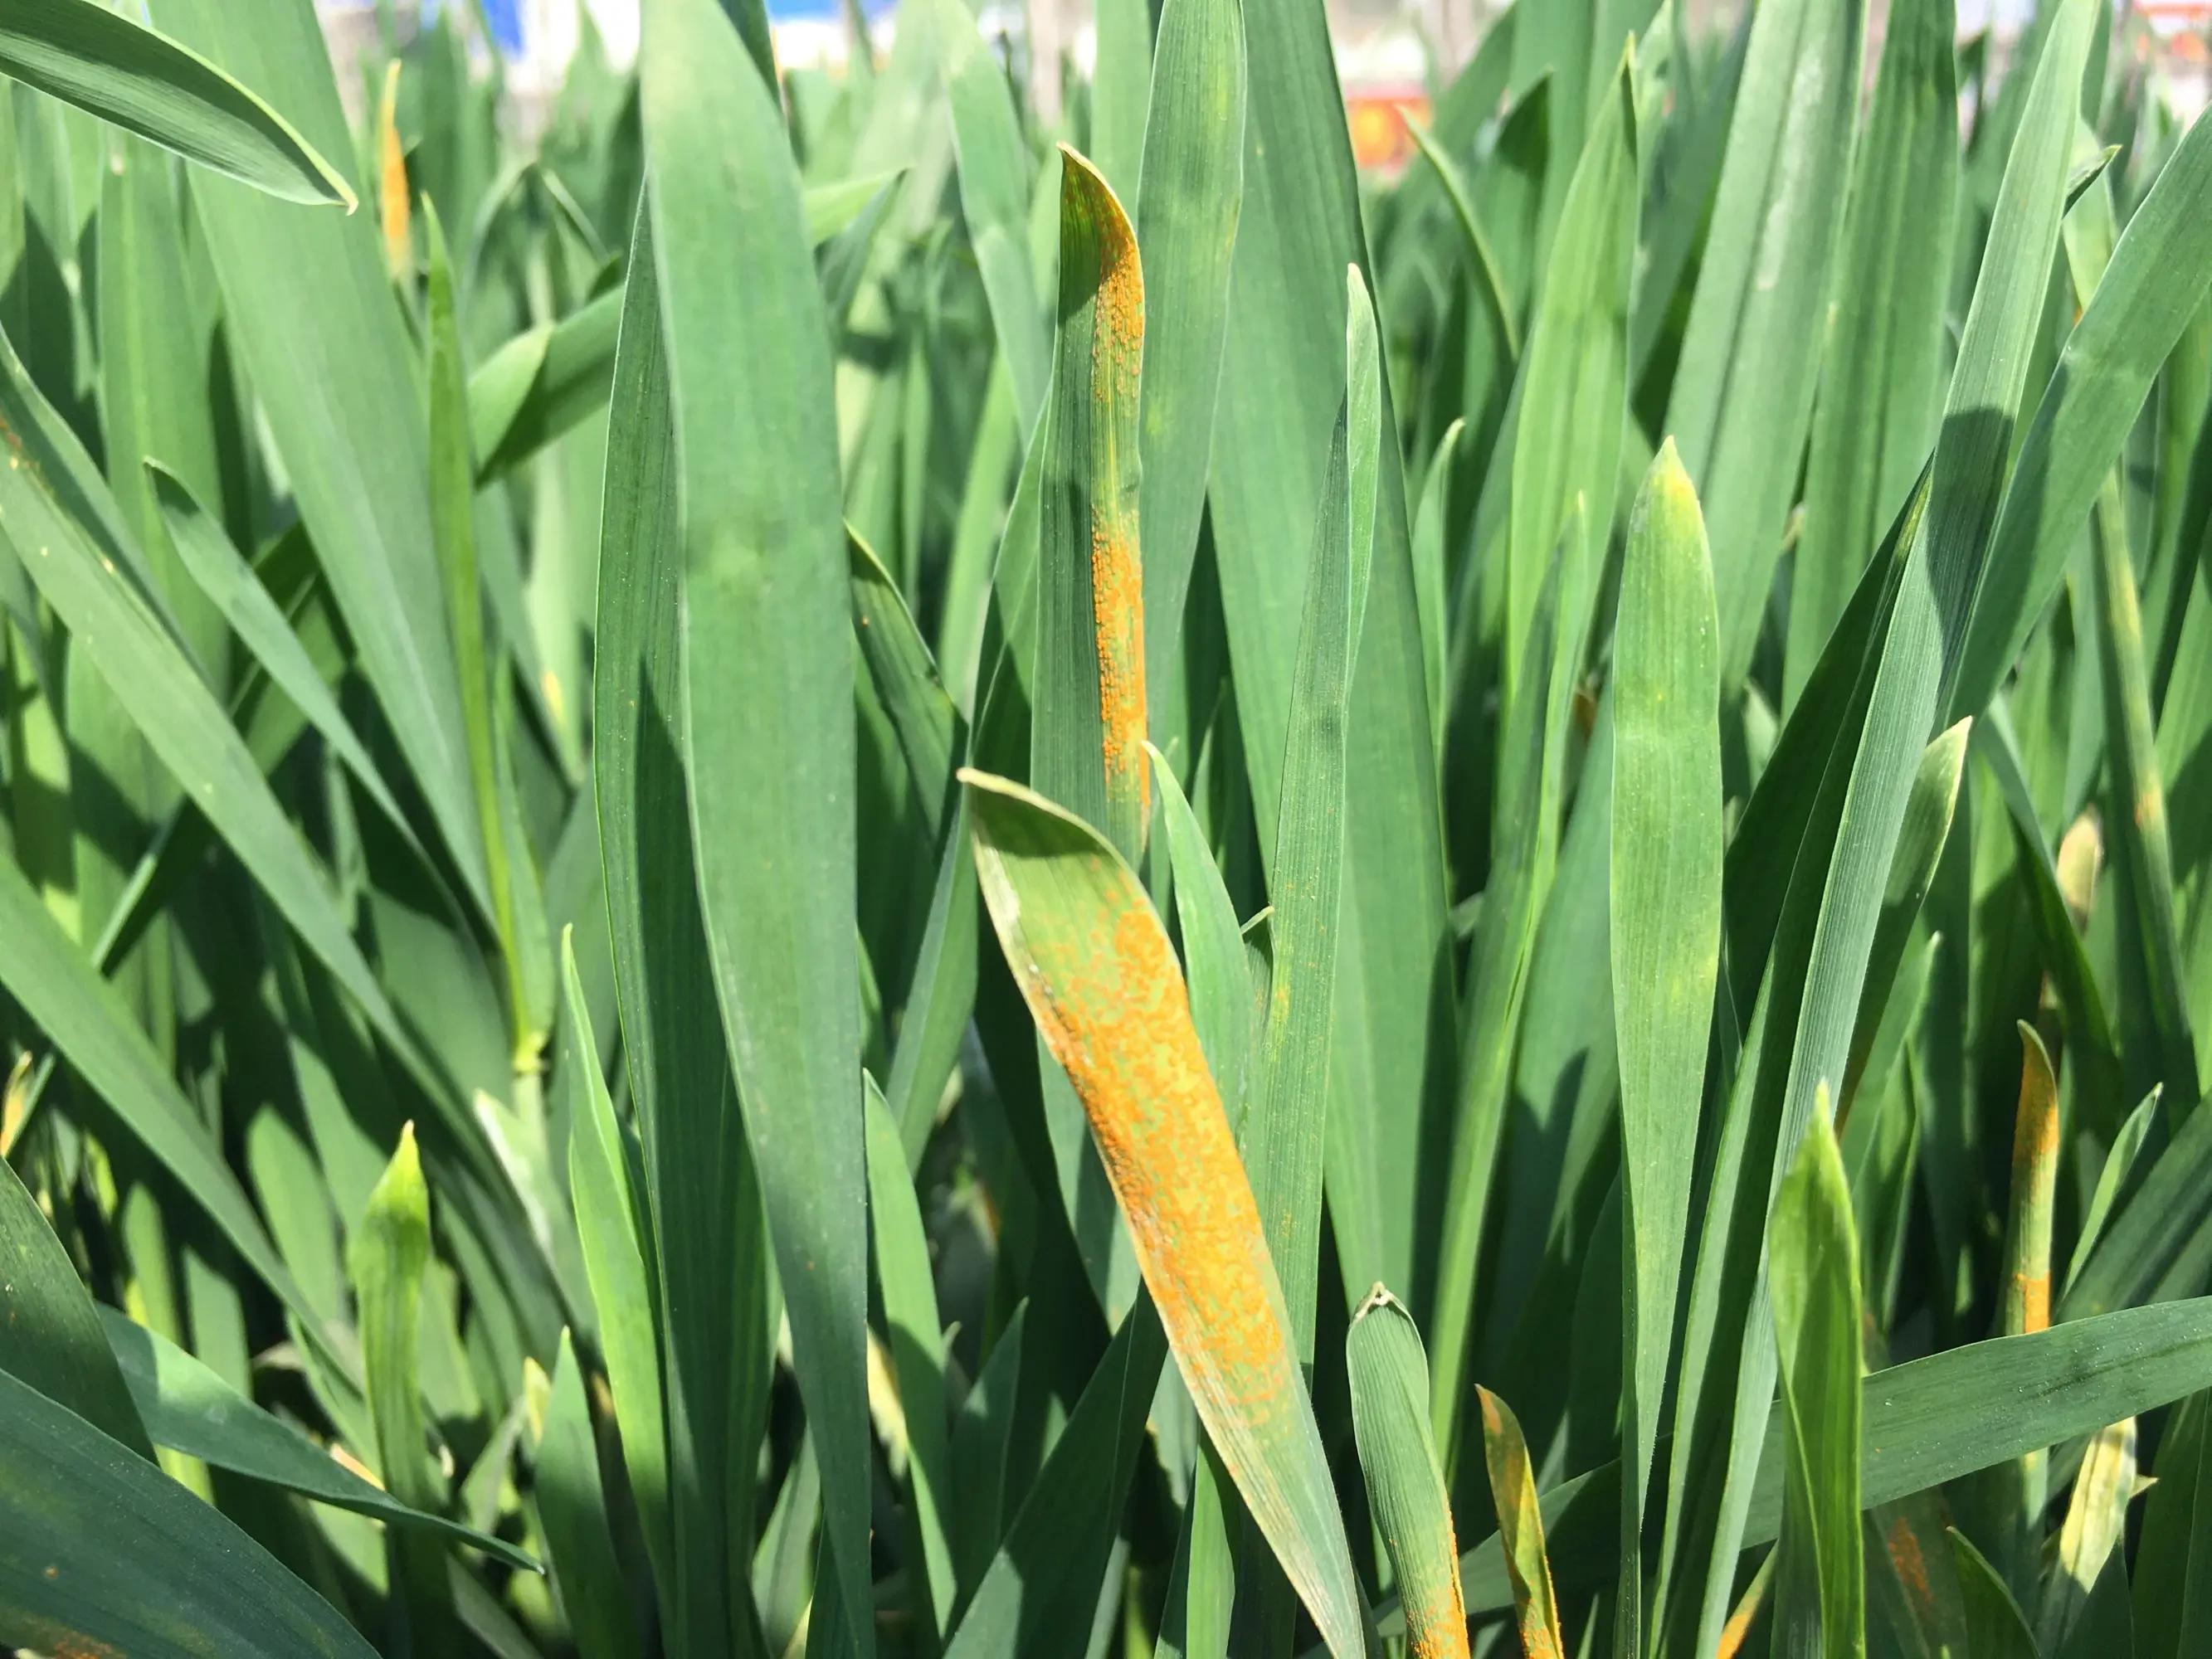
Plant: Wheat
Disease: wheat stripe rust